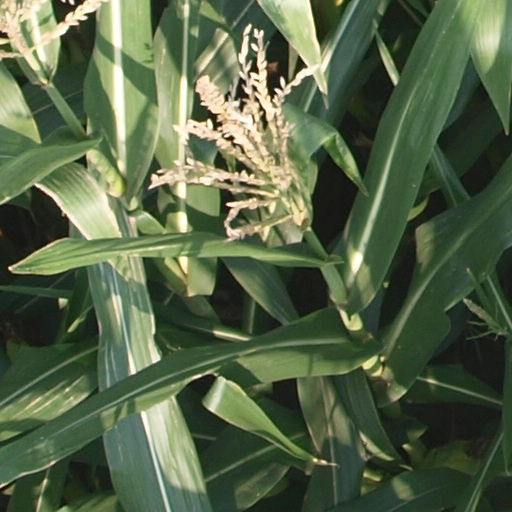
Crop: maize; corn